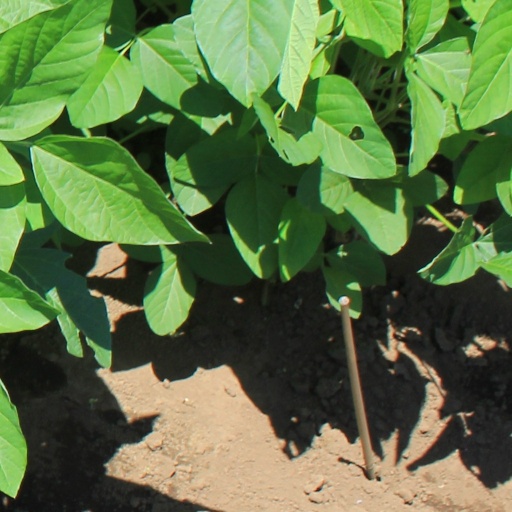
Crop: soybean